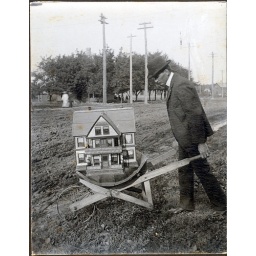
Unknown Man wheeling a model house in a wooden wheel...